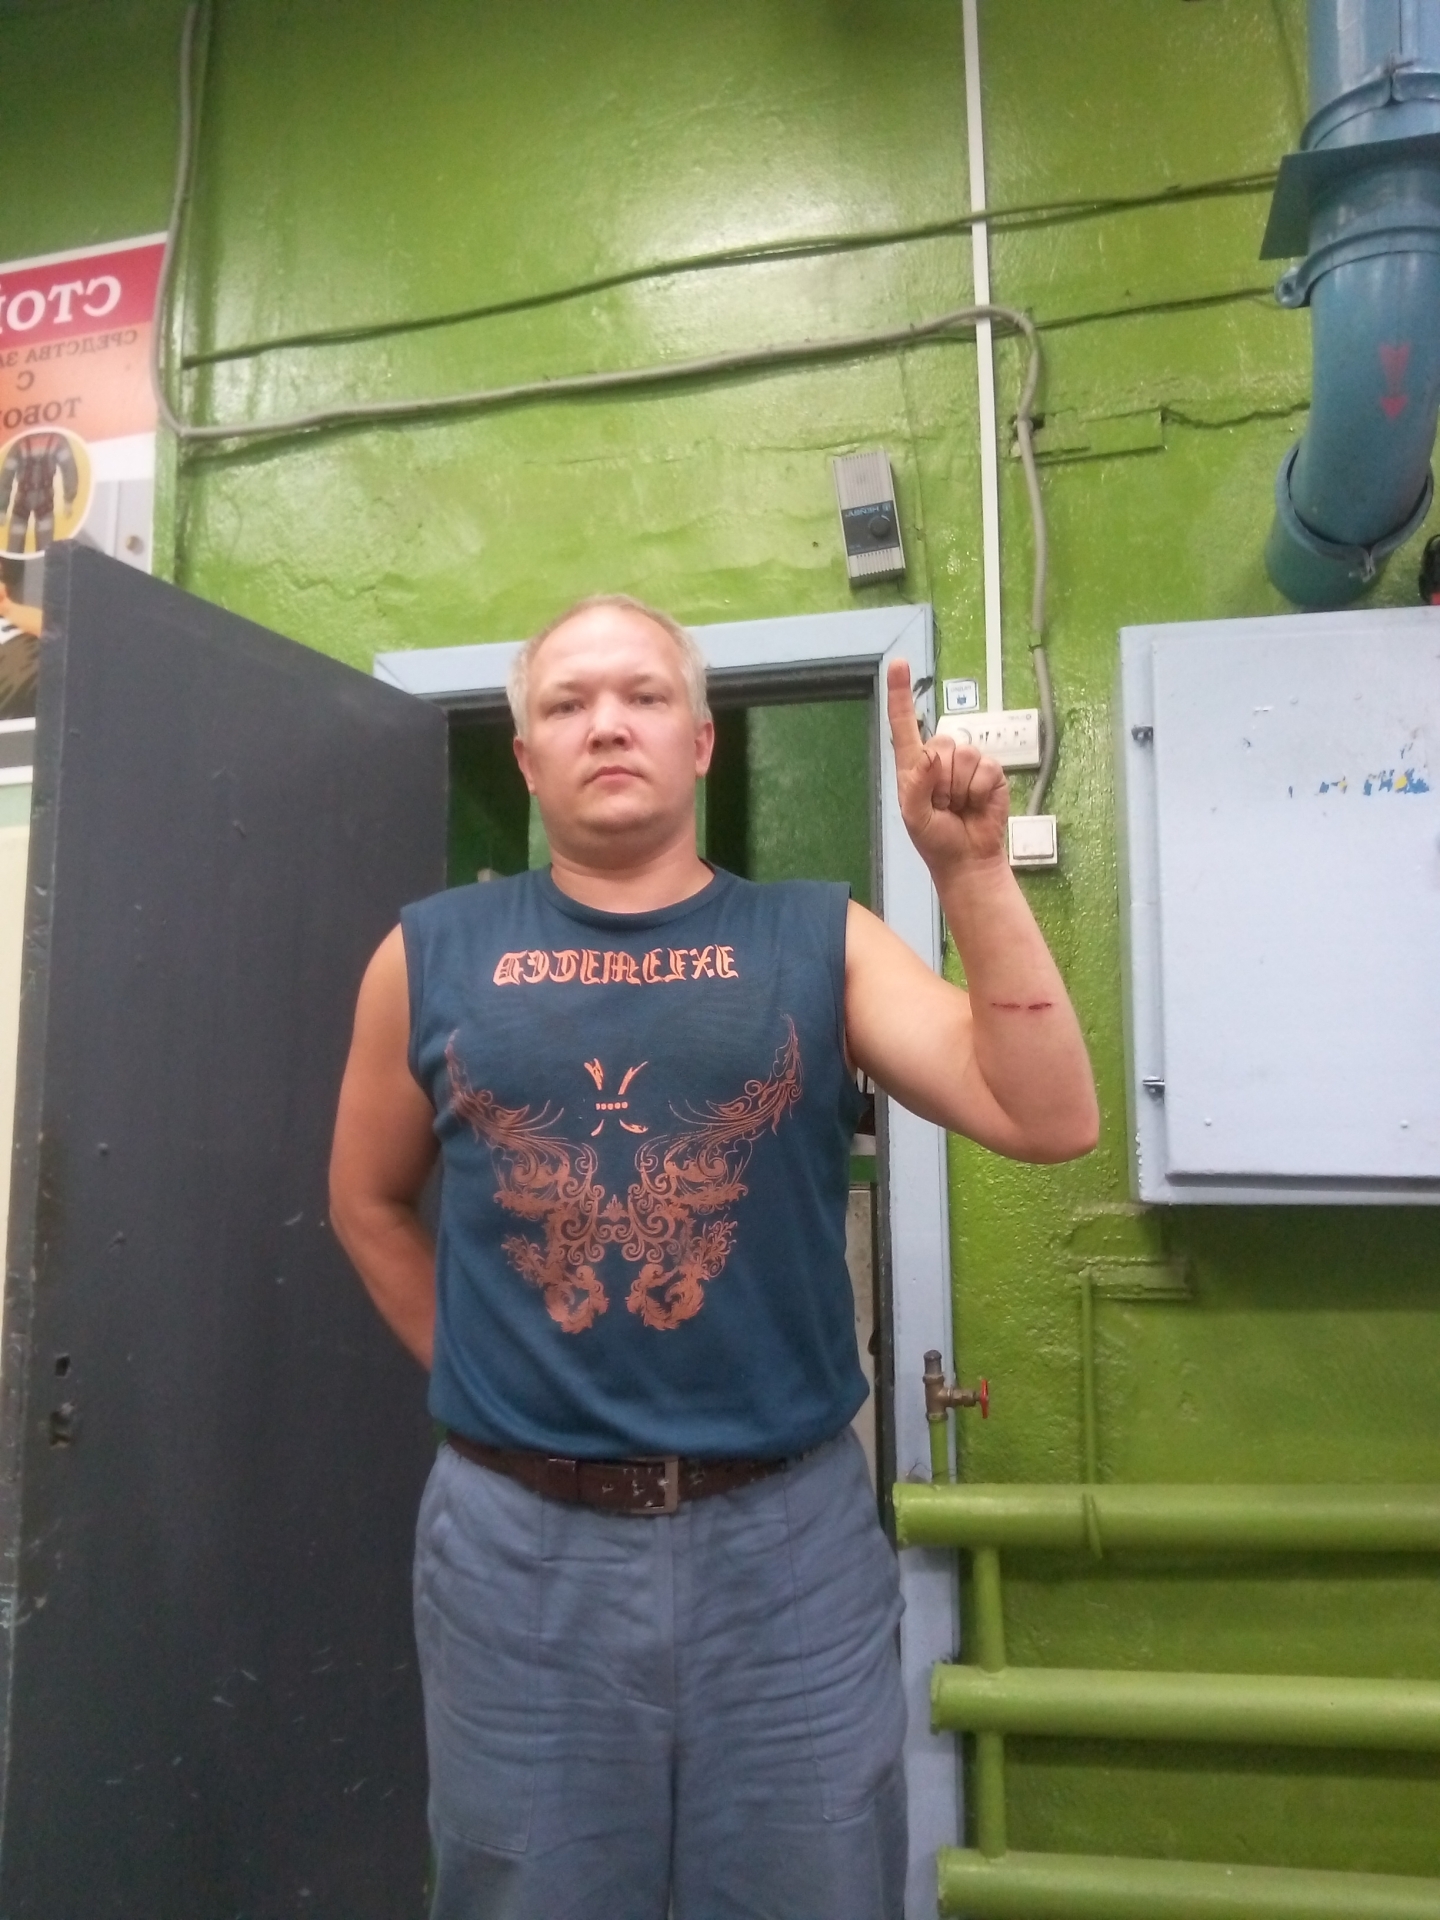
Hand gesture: one